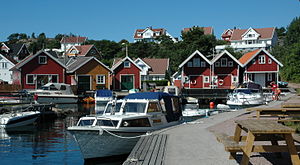
Flekkerøy
Paulen på Flekkerøy.
Flekkerøy er en bydel som ligger på den største ø i Kristiansand. Øen er 6,6 km² stor. Den har 2 632 indbyggere. Øen har tilknytning til fastlandet via en 2 321 meter lang undersøisk tunnel.